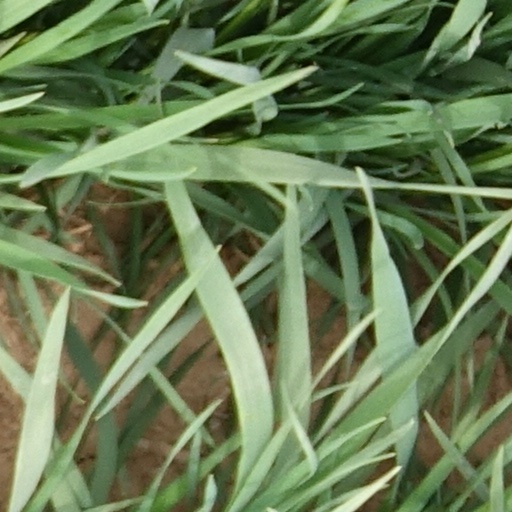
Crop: wheat